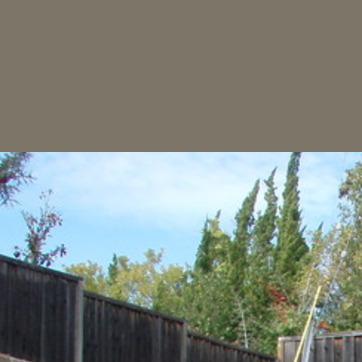
Material: sky